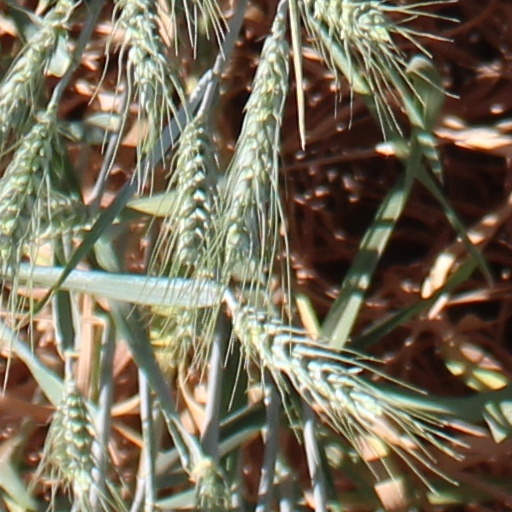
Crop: wheat